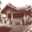
Label: house